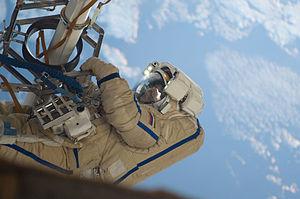
Oleg Dmitriïevitch Kononenko est un cosmonaute russe, né le 21 juin 1964, à Tchardjou, en RSS du Turkménistan. Il a participé à quatre missions spatiales. Le cosmonaute Oleg Kononenko reçoit le titre de héros du Turkménistan.